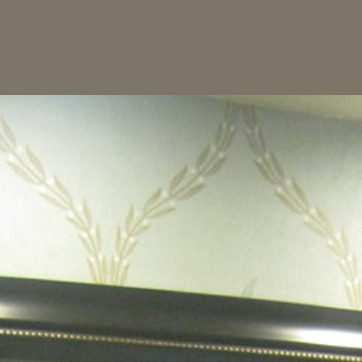
Material: wallpaper